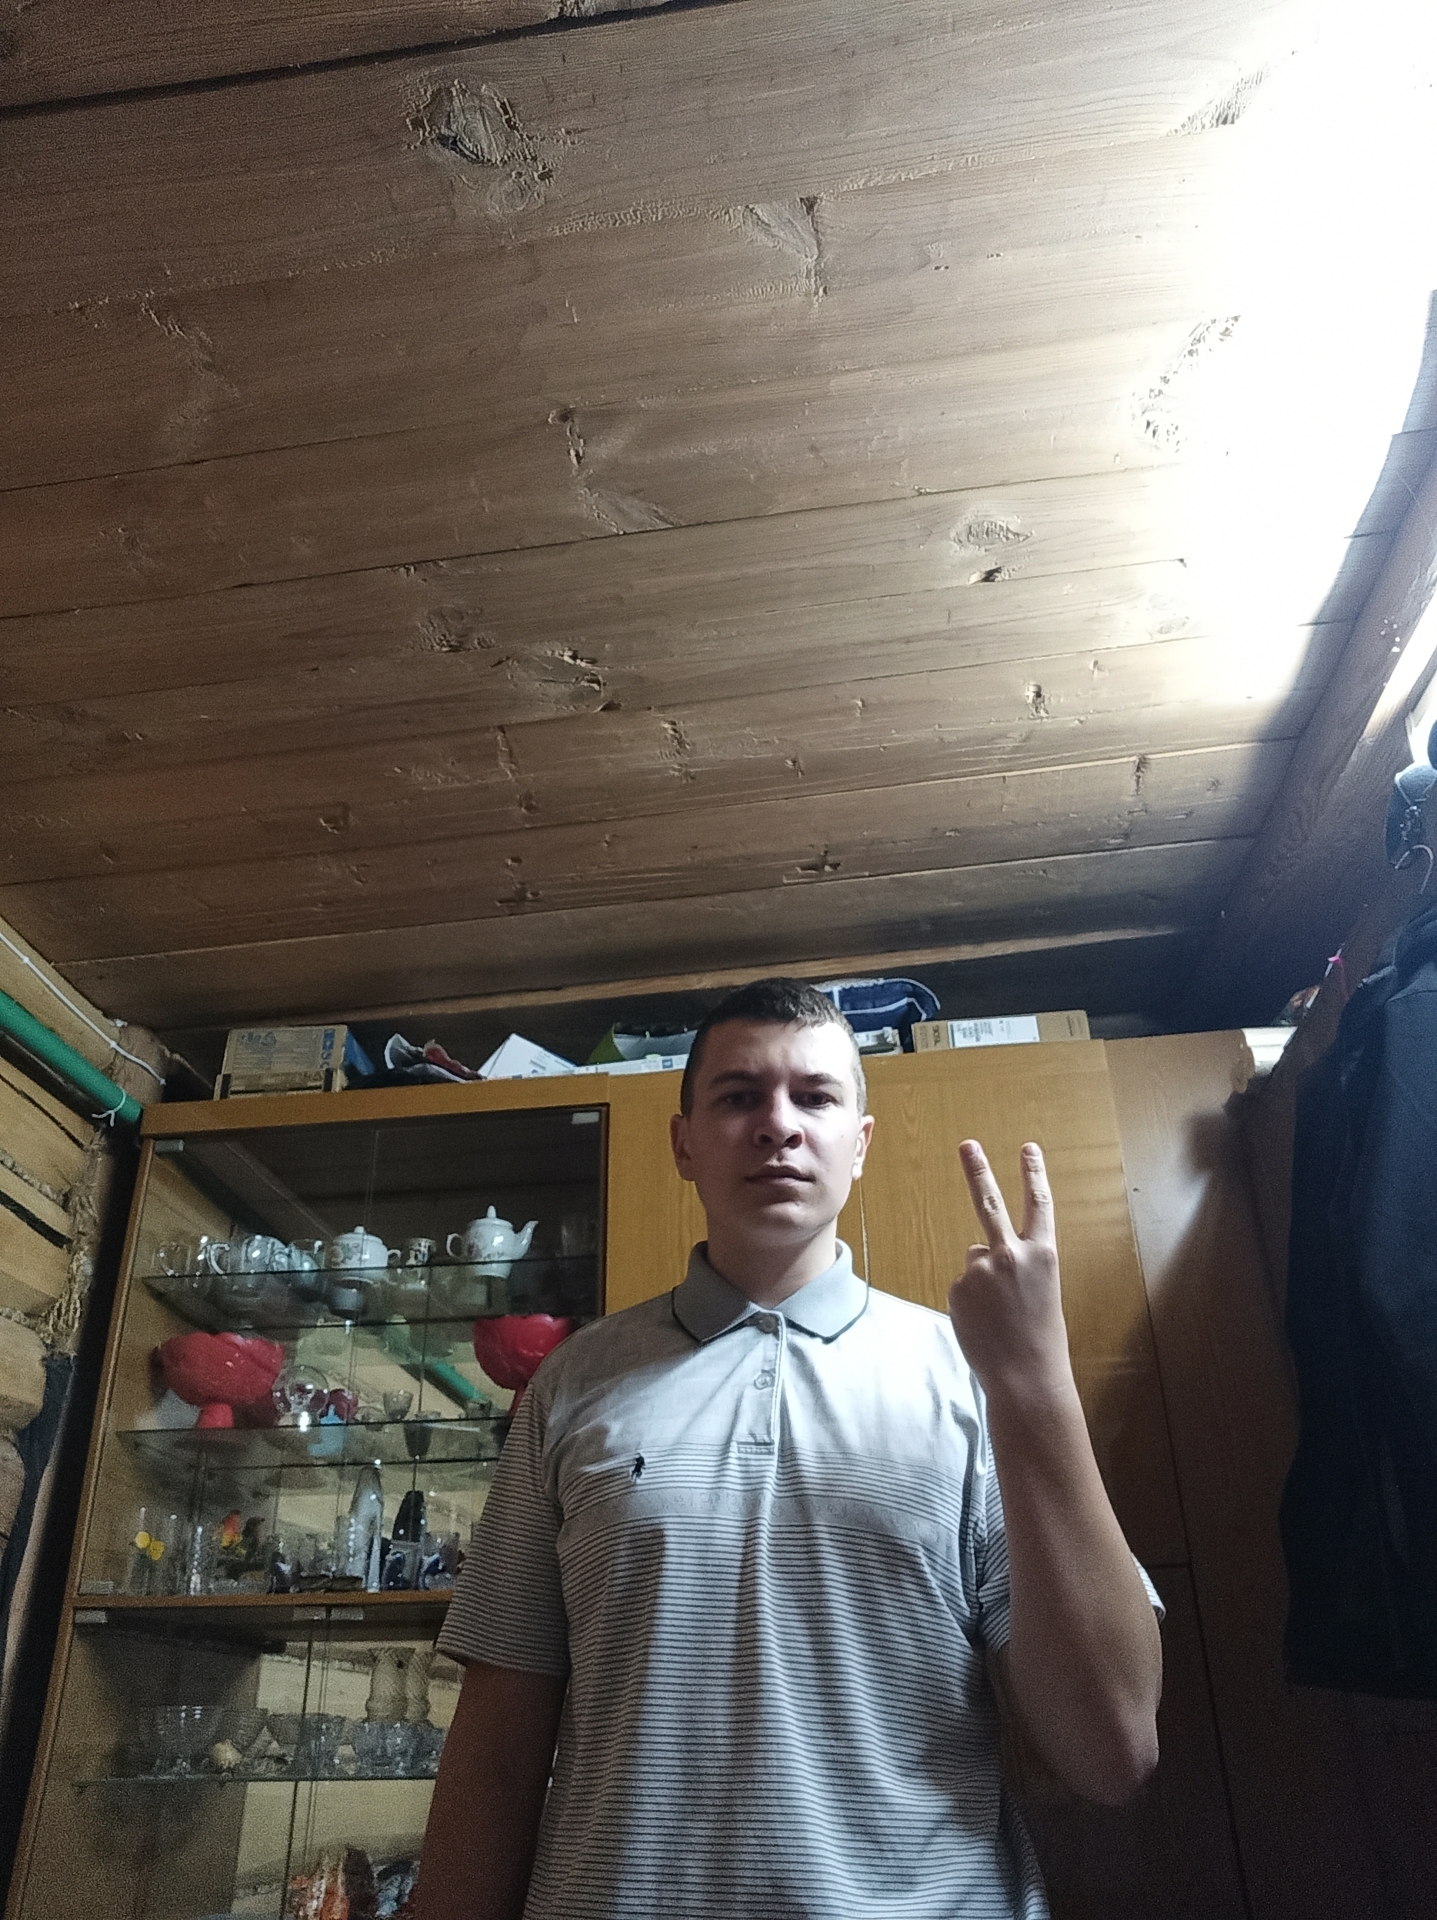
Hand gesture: peace_inverted